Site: brandenburg
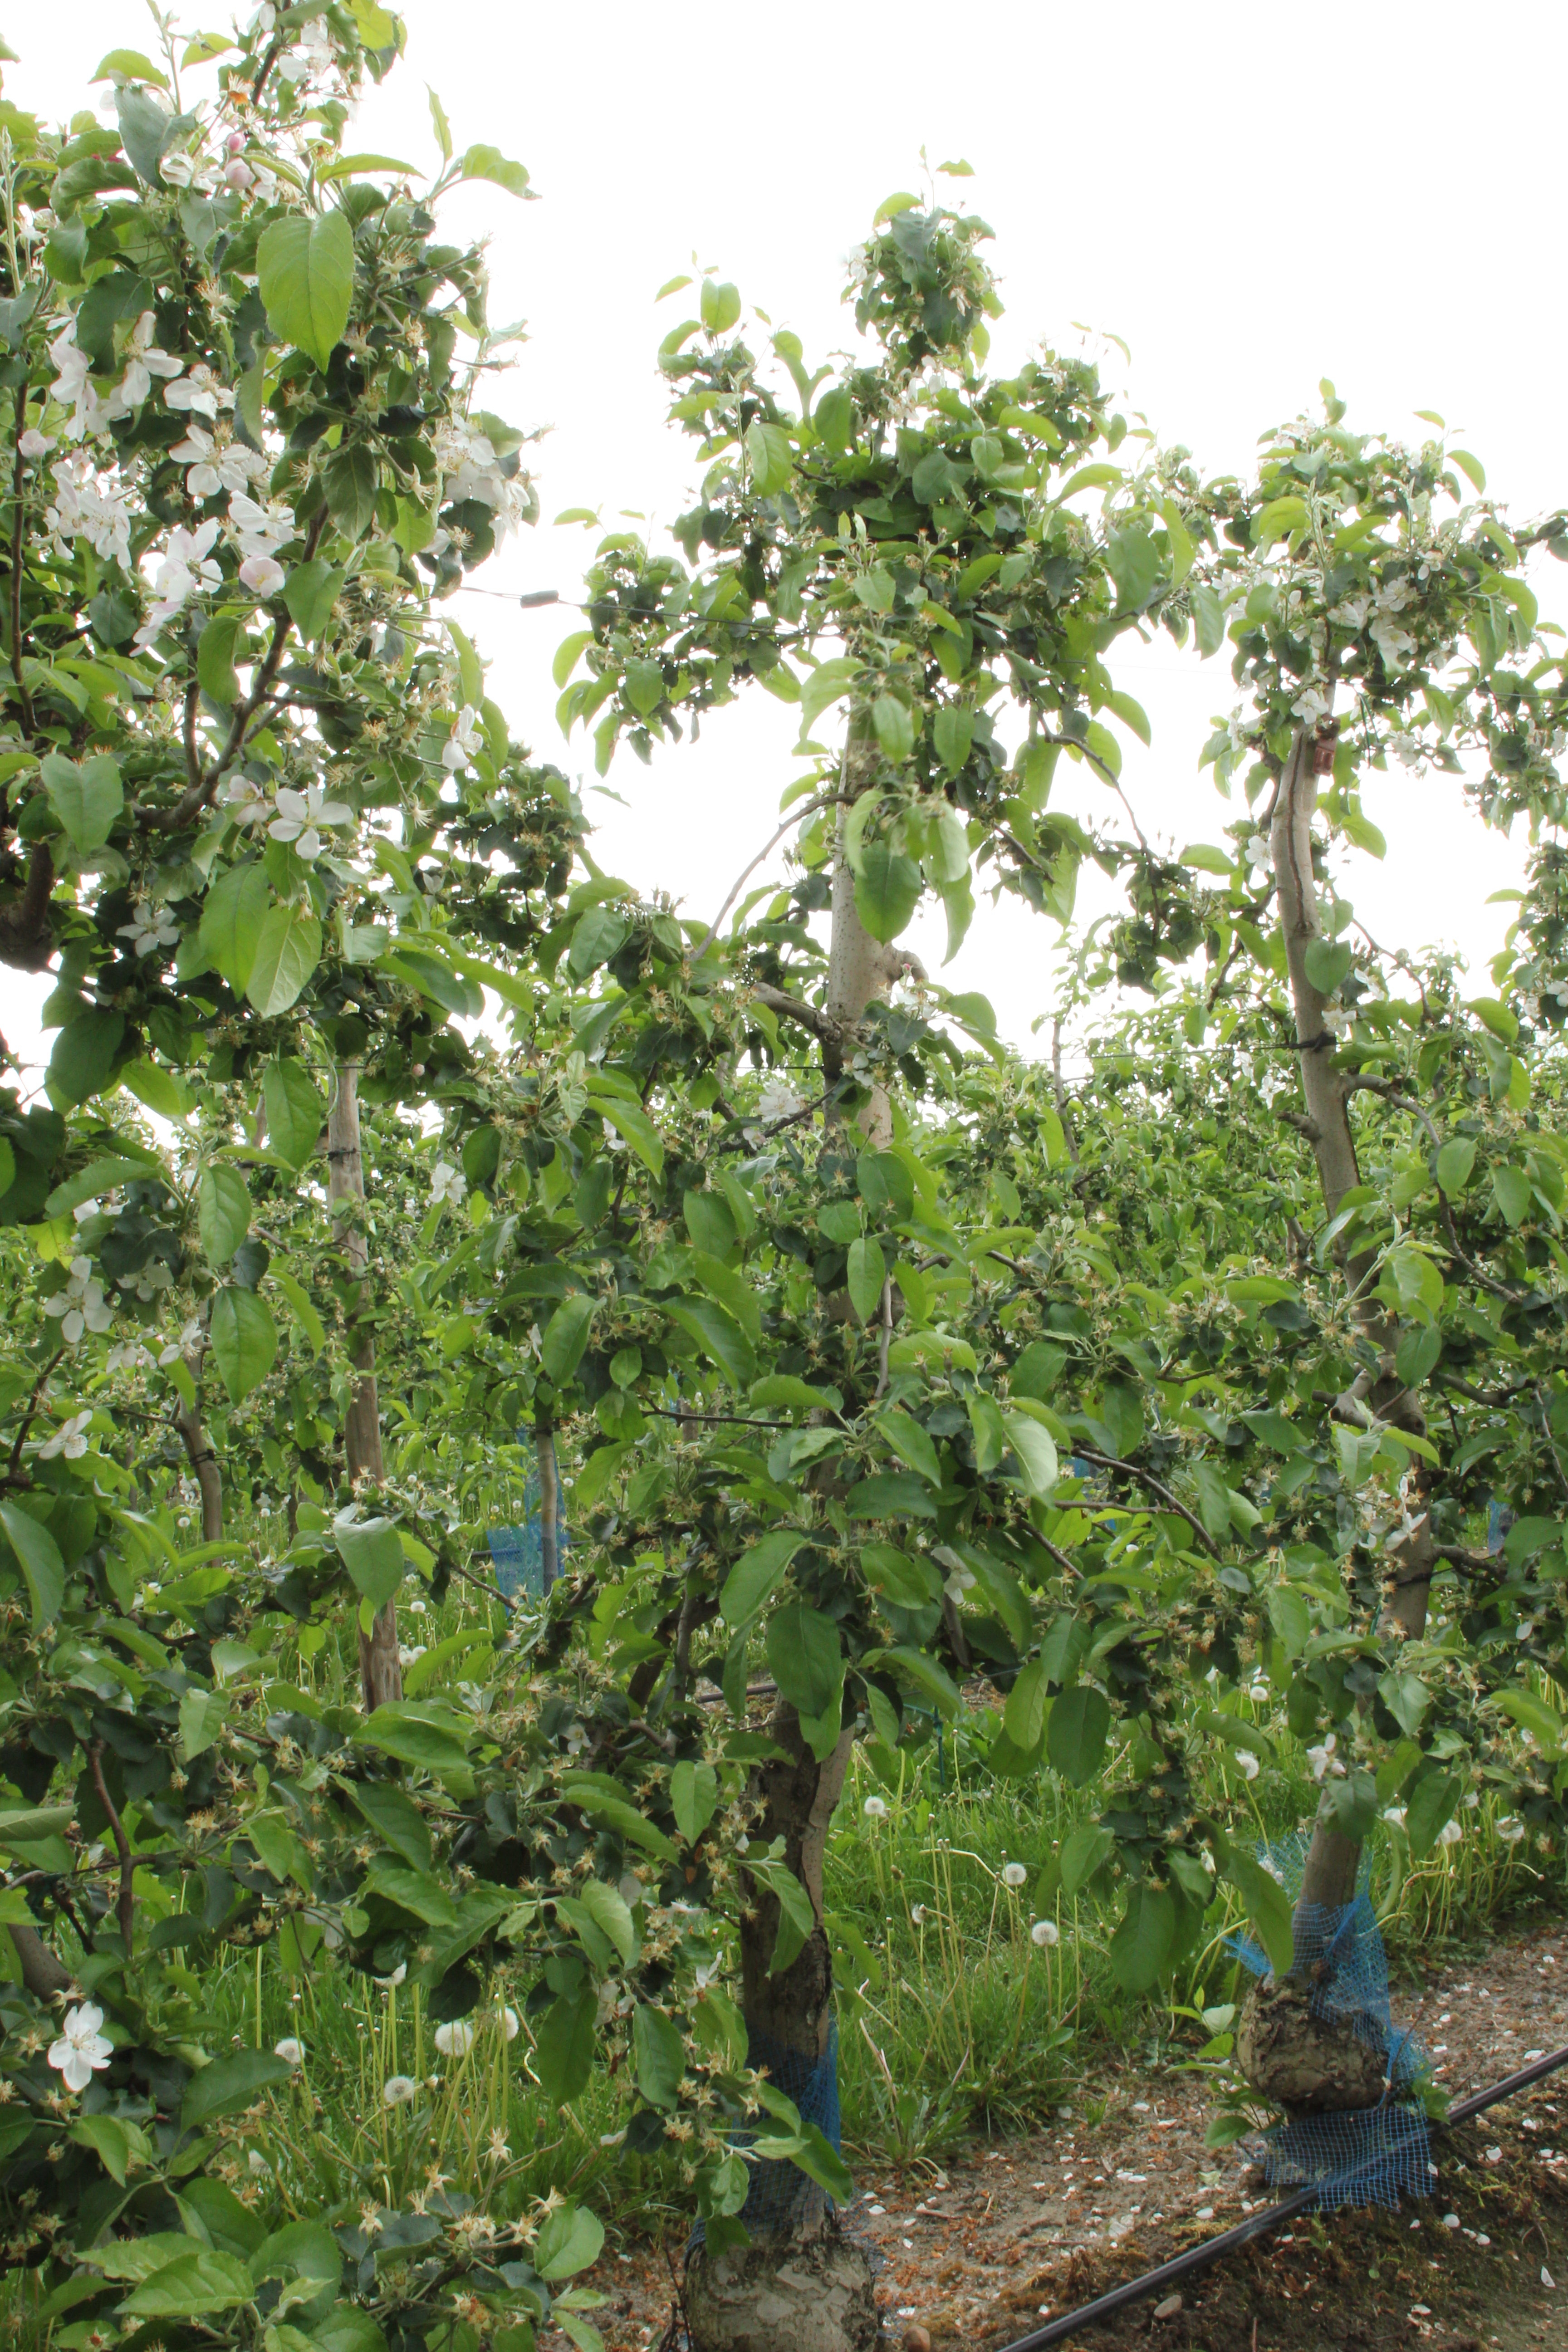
Growth stage (BBCH 67): Flowering